Venmani S. Selvanather

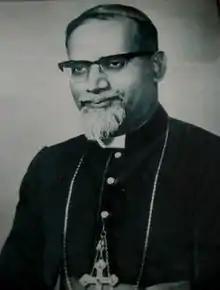

Venmani S. Selvanather (6 July 1913 – 14 October 1993) was an Indian prelate of the Roman Catholic Church. He was the Archbishop of the Archdiocese of Pondicherry and Cuddalore from 1973 to 1992, succeeding Ambrose Rayappan. He founded several initiatives in the educational and social service field.